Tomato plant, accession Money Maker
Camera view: vertical (180 deg); turntable rotation: 240 degrees
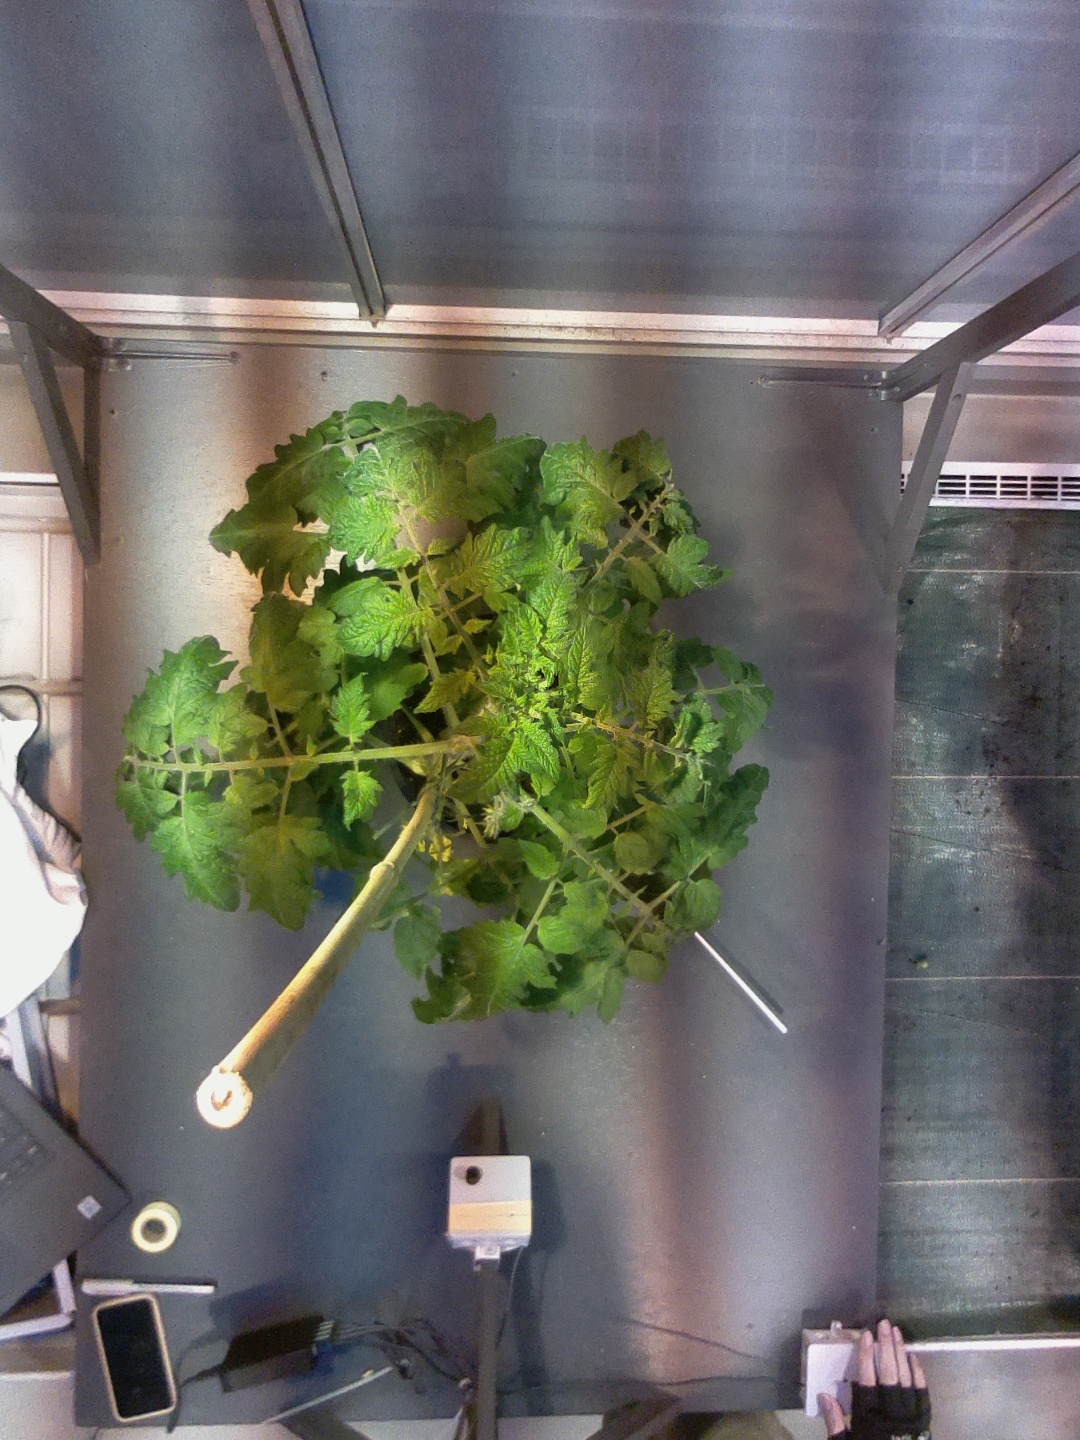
BBCH growth stage 64: 40%-50% of flowers open